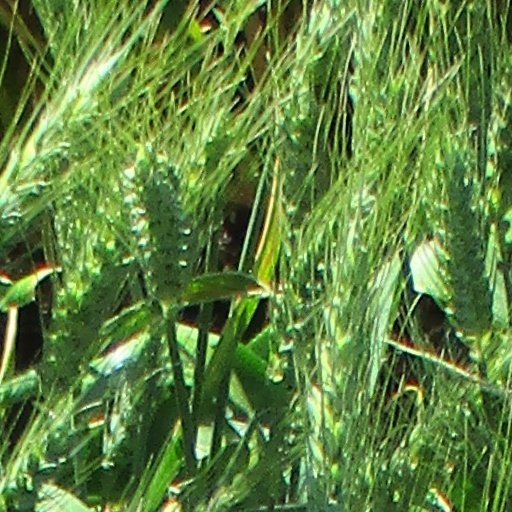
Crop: wheat